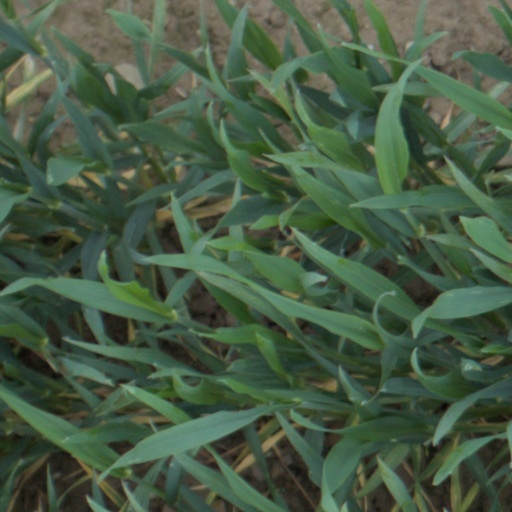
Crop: wheat